The Golden Ass

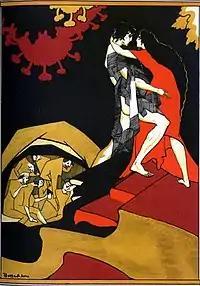
Charitë embraces Tlepolemus while Lucius looks on. From an illustration by Jean de Bosschère

A man appears to the thieves and announces that he is the renowned thief Haemus the Thracian, who suggests that they should not kill the captives but sell them. Haemus later reveals himself secretly to Charite as her fiancé Tlepolemus, and gets all of the thieves drunk. When they are asleep he slays them all. Tlepolemus, Charite and Lucius the ass safely escape back to the town. Once there, the ass is entrusted to a horrid boy who intends to castrate him but the boy is later killed by a she-bear. Enraged, the boy's mother plans to kill the ass.